Slammiversary Seven

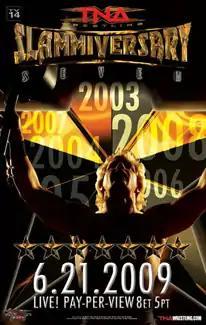
Promotional poster featuring Jeff Jarrett

Slammiversary Seven was a professional wrestling pay-per-view (PPV) event produced by Total Nonstop Action Wrestling (TNA), which took place on June 21, 2009 at The Palace of Auburn Hills in Auburn Hills, Michigan. It was the fifth event under the Slammiversary chronology and used to commemorate the seventh anniversary of the promotion. There were seven matches on the card.